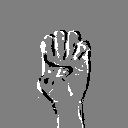
ASL letter: e